Describe the emotion expressed in this image:  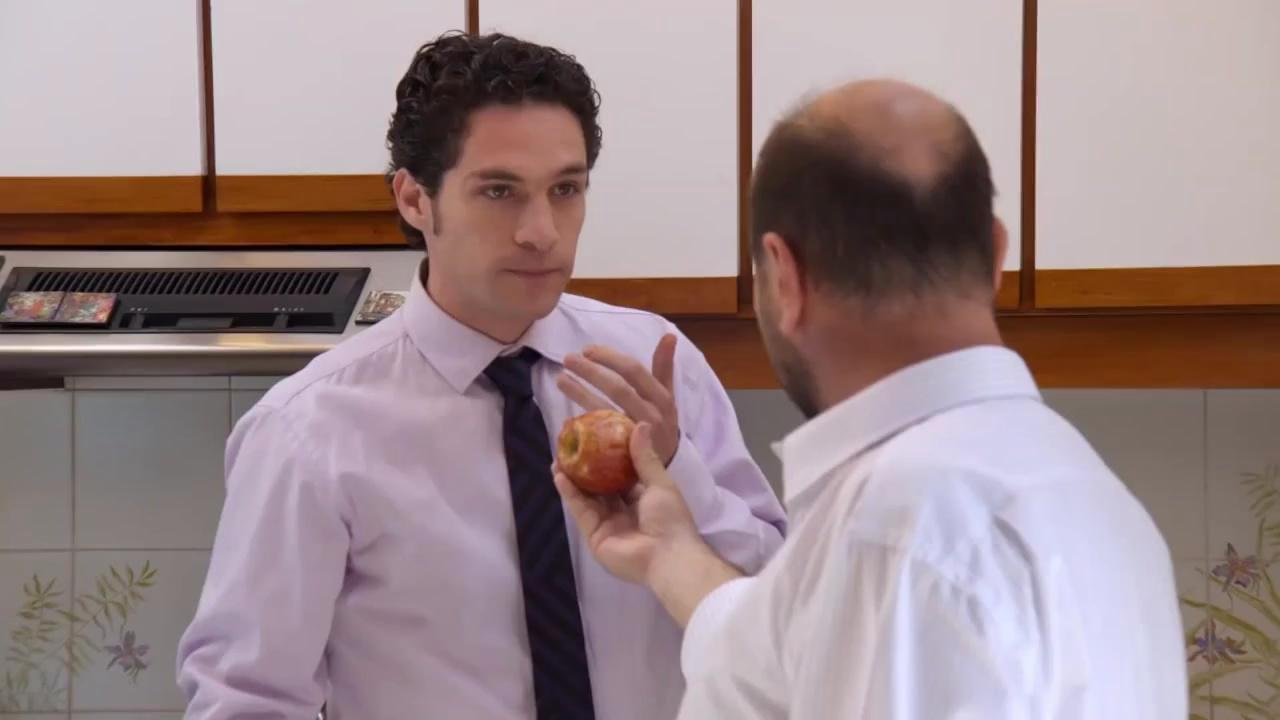
This person displays Suffering, valence and arousal with low intensity.